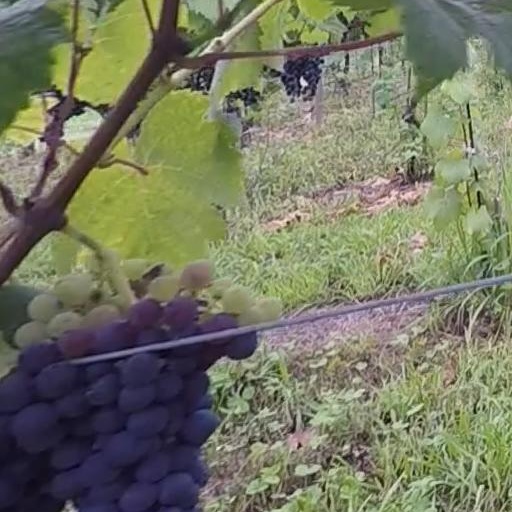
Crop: grape